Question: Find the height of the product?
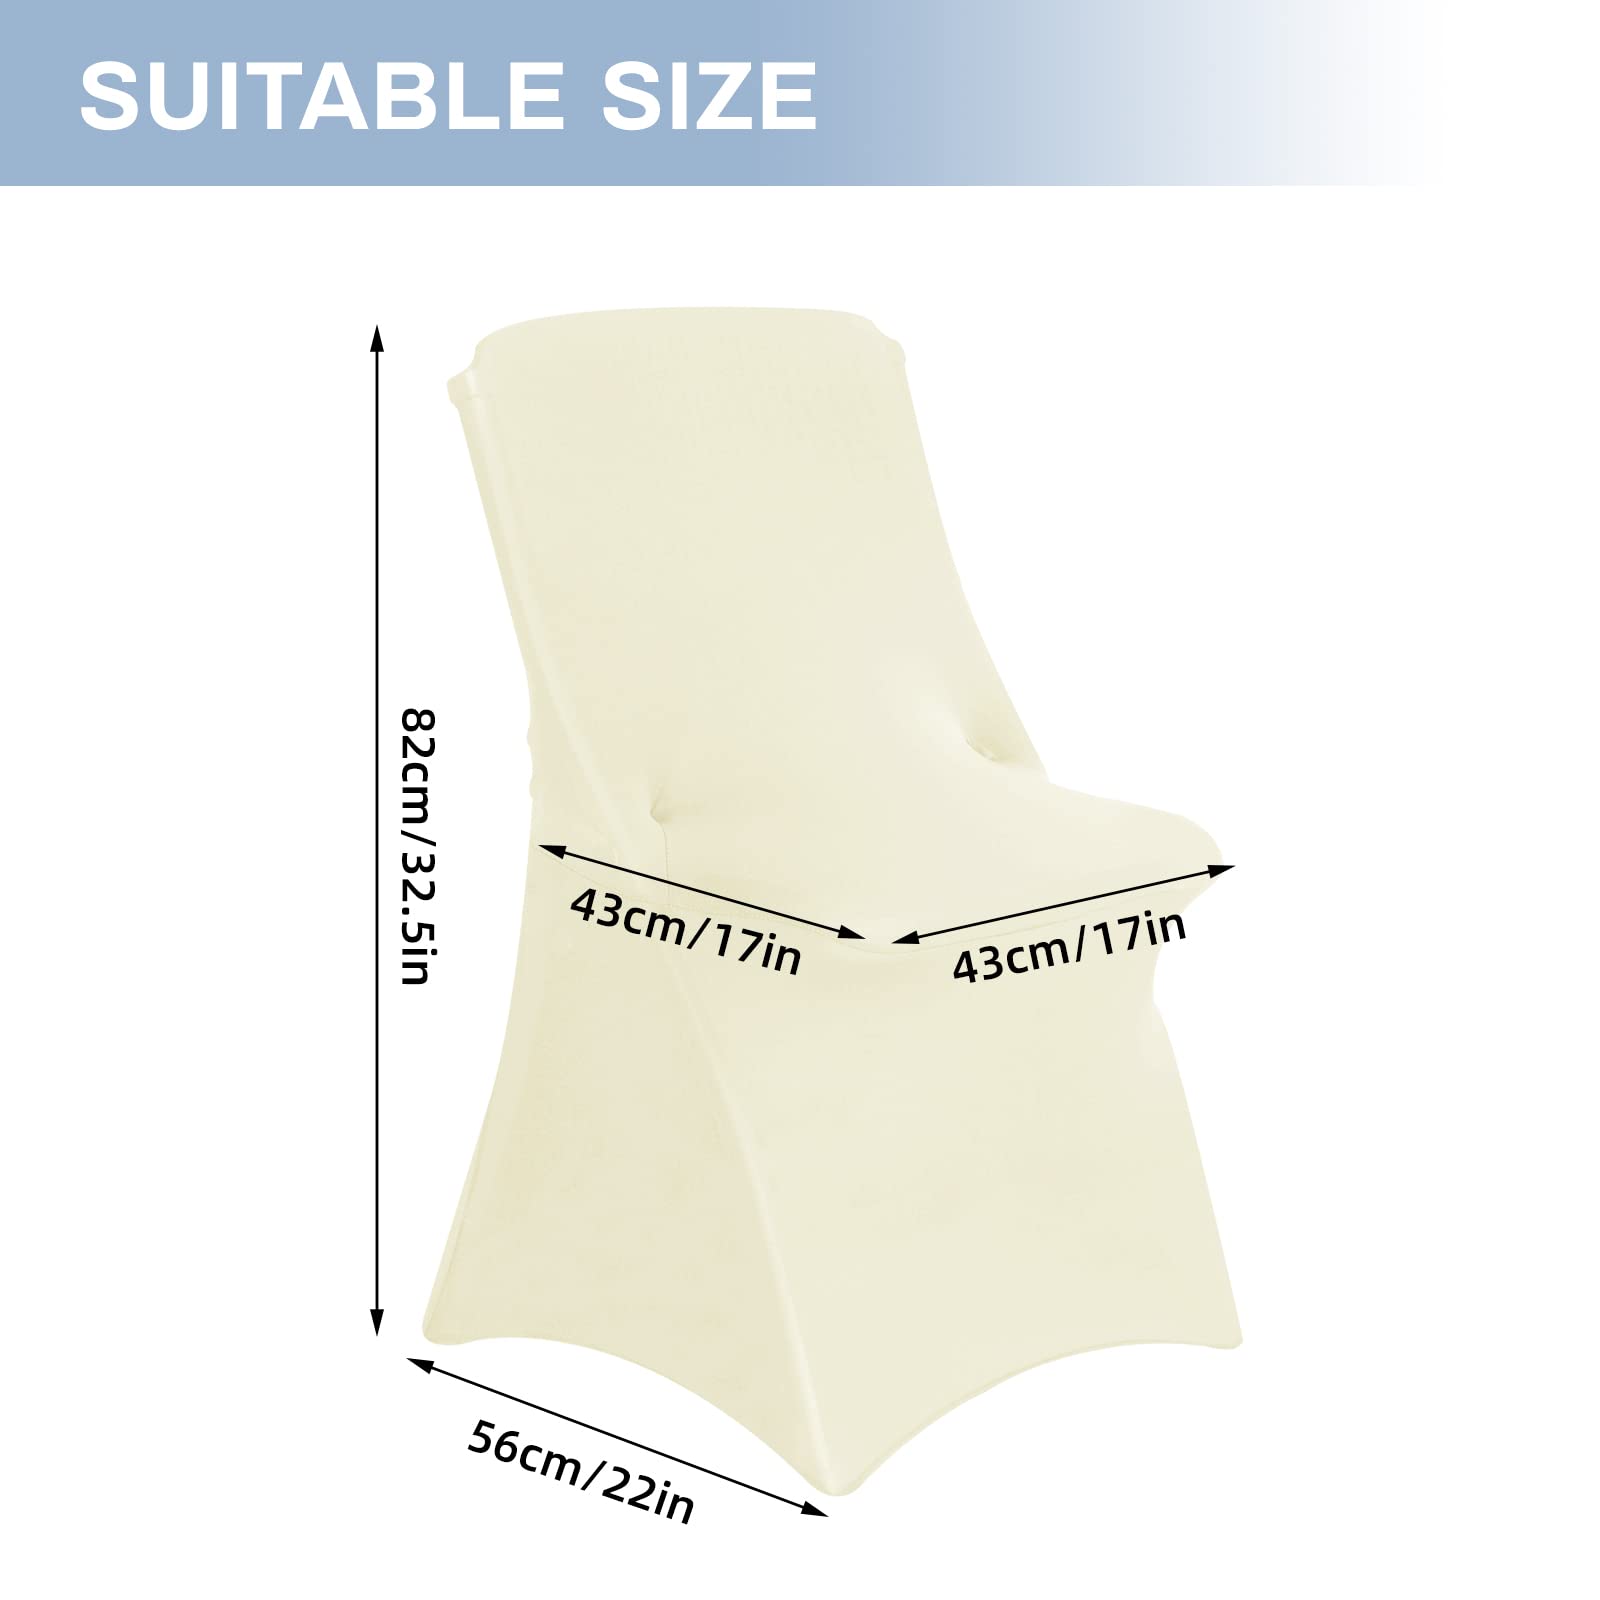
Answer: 82.0 centimetre